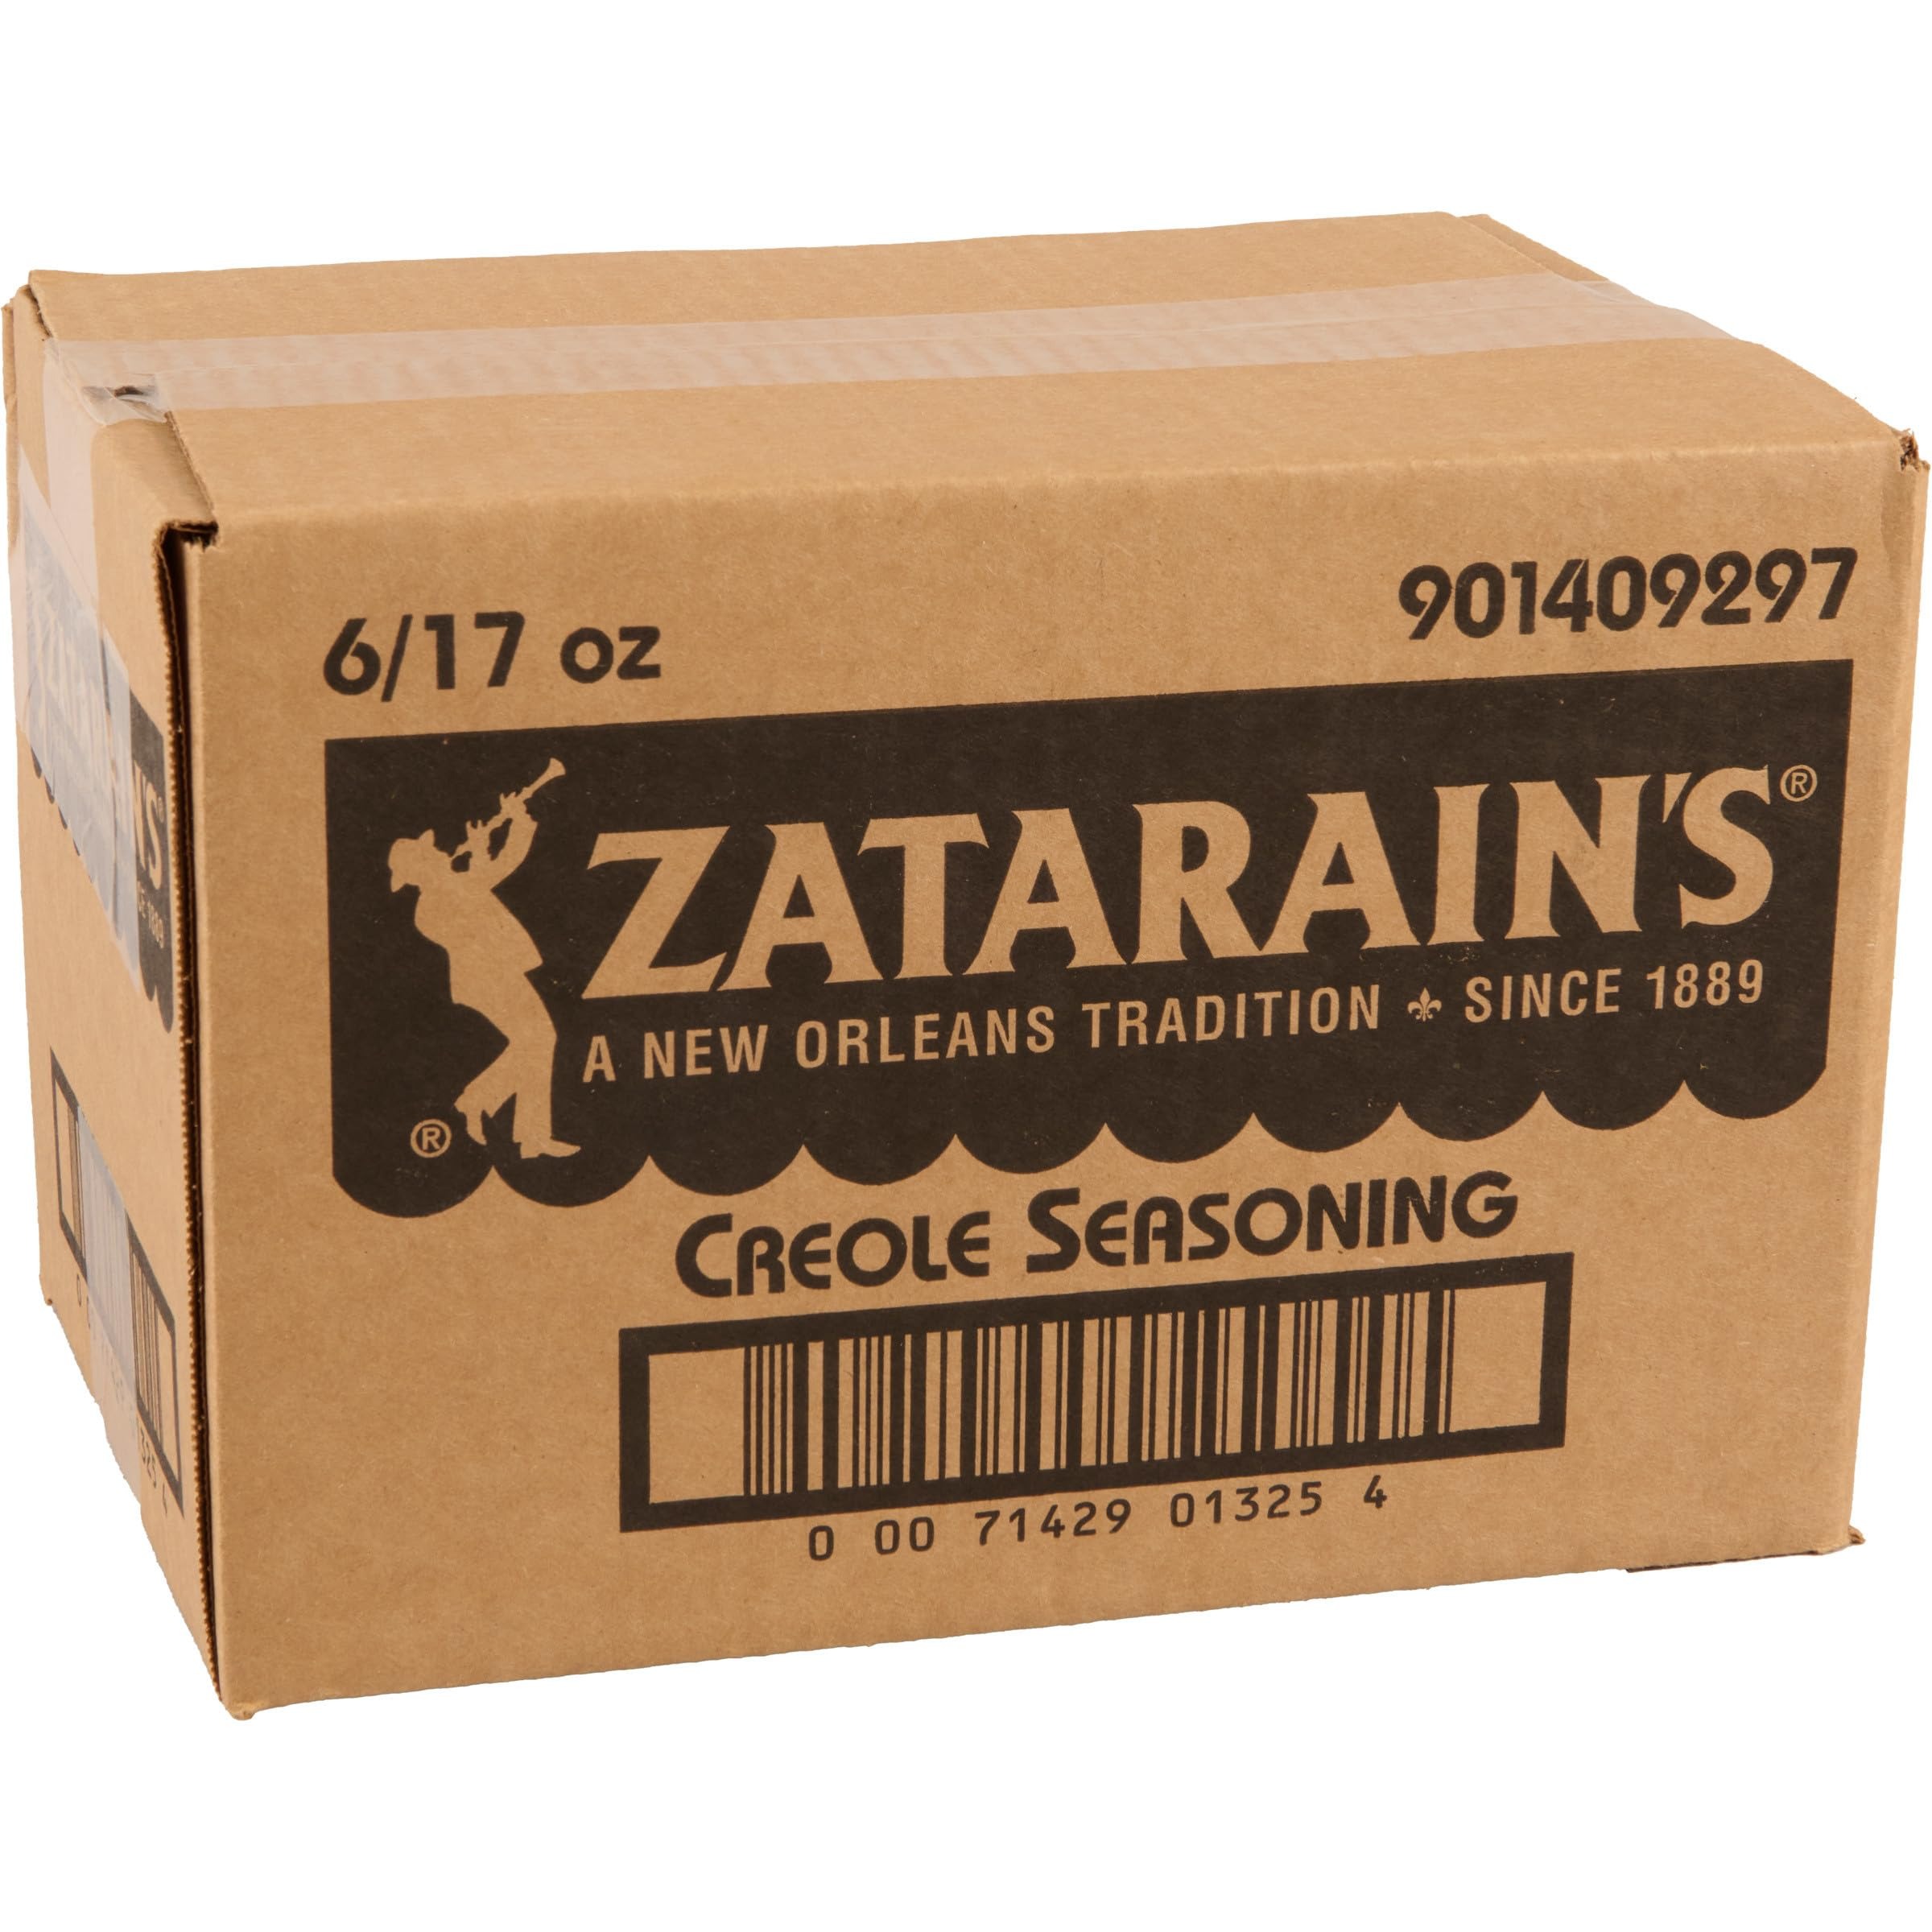
Item Name: Zatarain's Creole Seasoning, 17 oz (Pack of 6)
Bullet Point 1: Blend of New Orleans-inspired spices
Bullet Point 2: Offers a deliciously different flavor than your standard salt and pepper Features red pepper and paprika
Bullet Point 3: Shake it on meats, soups, seafood, salads and more
Bullet Point 4: Low calorie, low cholesterol and low fat seasoning
Bullet Point 5: Become the master of New Orleans flavor
Value: 102.0
Unit: Ounce

Price: 10.455